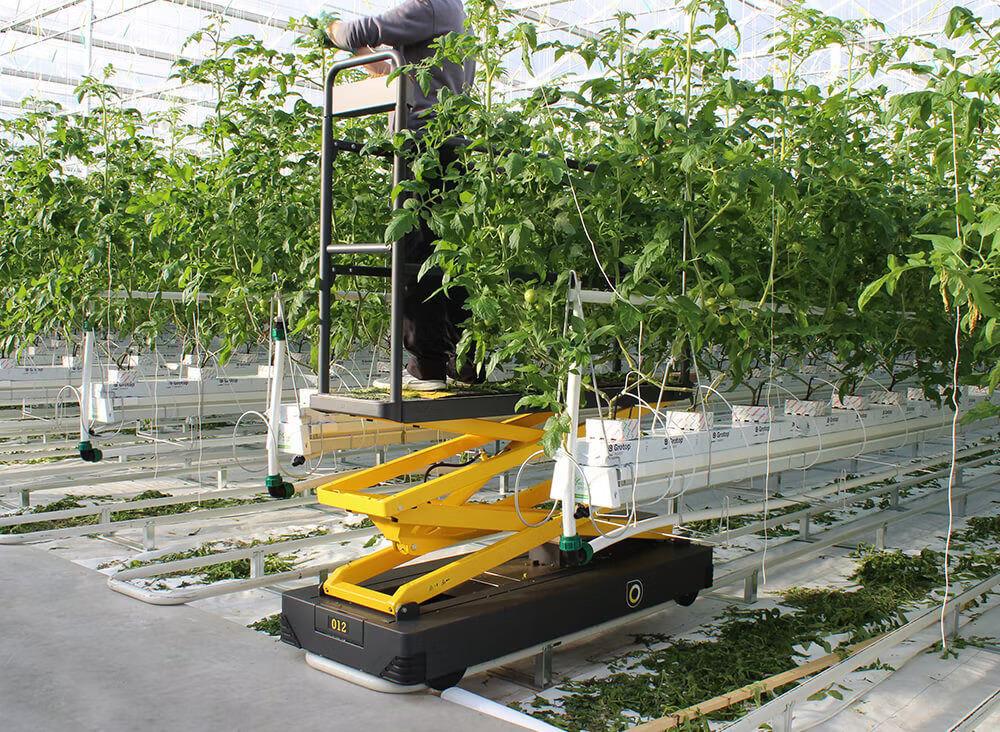
Mkulima akiwa katika shamba la kisasa la kilimo kisichotumia udongo, akiangalia mazao huku amesimama juu ya mashine ambayo inamsaidia kufikia mazao, hata yaendayo juu kwa urahisi. Mashine anayoitumia ikiwa na rangi ya njano na nyeusi, ikipita katikati ya mistari ya mazao.